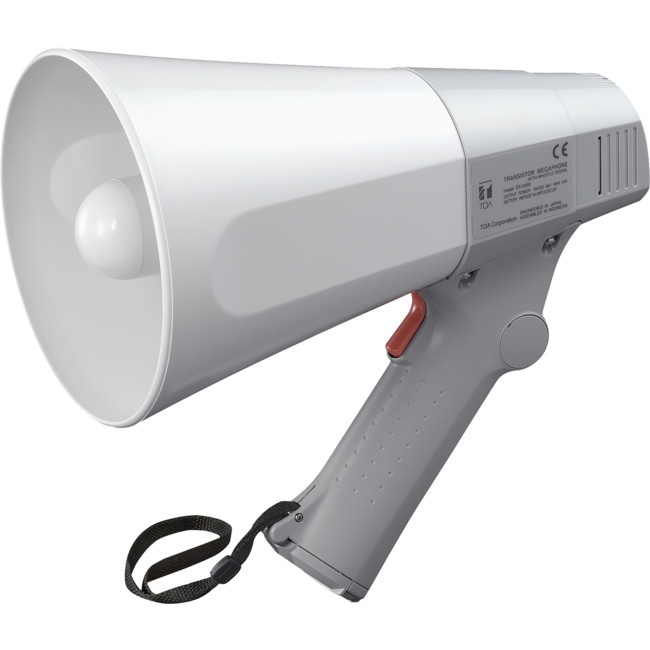
ER520W 6W MEGAPHONE WITH WHISLE TOA TOA 487113
Brand: TOA
TOA - ER-520W (10W max.) Hand Grip Type Megaphone with Whistle Small in size and light in weight, the ER-520W megaphone can be easily carried by a single hand. It can also provide a whistle tone. The newly developed polyimide diaphragm is employed to ensure high sound quality. Specification Power Source R6P (AA) × 8 (12 V DC) Rated Output 6 W Maximum Output 10 W Signal Sound Whistle Battery Life Voice: Approx. 10 hours (JEITA)* Whistle: Approx. 30 minutes (JEITA)* Audible Range (City areas) Voice: Approx. 250 m (JEITA)* Whistle: Approx. 315 m (JEITA)* Diaphragm Polyimide film Operating Temperature -10 °C to +40 °C Finish Horn: ABS resin, light gray Strap: Tetoron, black Handle, mouth and others: ABS resin, gray Dimensions 160 (W) × 256 (H) × 260 (D) mm Weight 650 g (without batteries) TOA offers an extensive range of portable power megaphones that provide optimal reinforcement for various applications in different environments such as schools, government organization facilities, and factories and many others. All models incorporate anti-bacterial treatment to cope with multi-user environments. Featuring compact and stylish designs with powerful outputs, TOA megaphones also offer splash-resistant megaphones as well as high-performance shoulder types thatprovide a separate auxiliary input and even wireless microphone capability (ER-2930W). Other features such as siren (S) and whistle (W) are available on some models. The wide range of types makes it easier than ever for the user to select he ideal megaphone for his or her use. Sizes and weights range from powerful shoulder type megaphones with a maximum 45W output to light, compact models. The speaker features rugged polyimide (PI) materials for the diaphragms and neodymium magnets to achieve exceptional acoustic performance. Excellent battery life from AA, C or D batteries (depending on megaphone model) provides significantly longer performance. Fixed stand options are also available. Please Note: Online stock only for this item. Shipping at checkout for this item may be an estimate only and may apply only to some metro areas or to a specific distance from supply location. Local pickup may be available on some items by prior arrangement. Shipping charges may still apply for this item for Click and collect in store orders as this item may still need to be shipped to us for collection from the local pickup location. Please use the contact us form to get an accurate shipping quote based on your order quantity and location to avoid order cancellation charges.
Category: Electronics > Audio